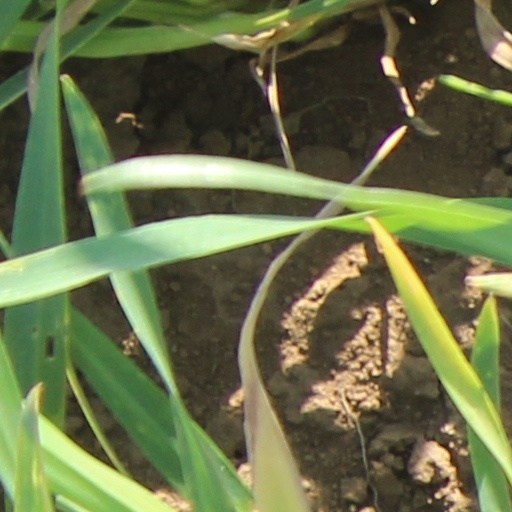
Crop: wheat